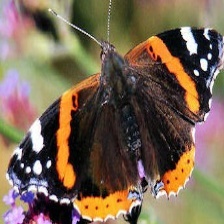
Species: RED ADMIRAL
Butterfly family (ImageNet category): admiral